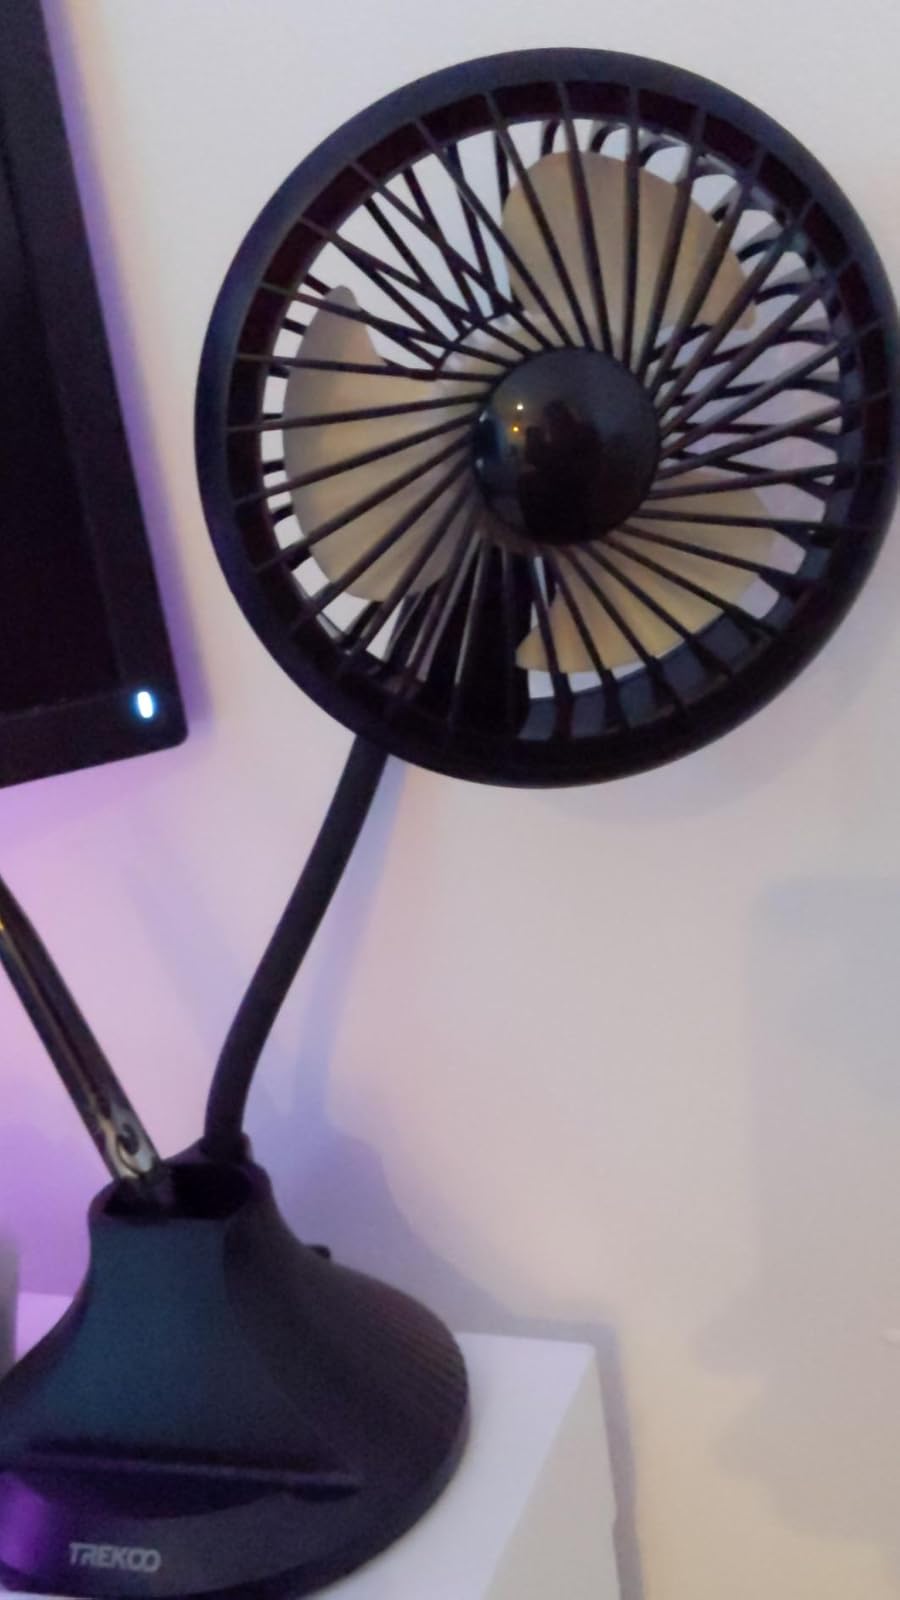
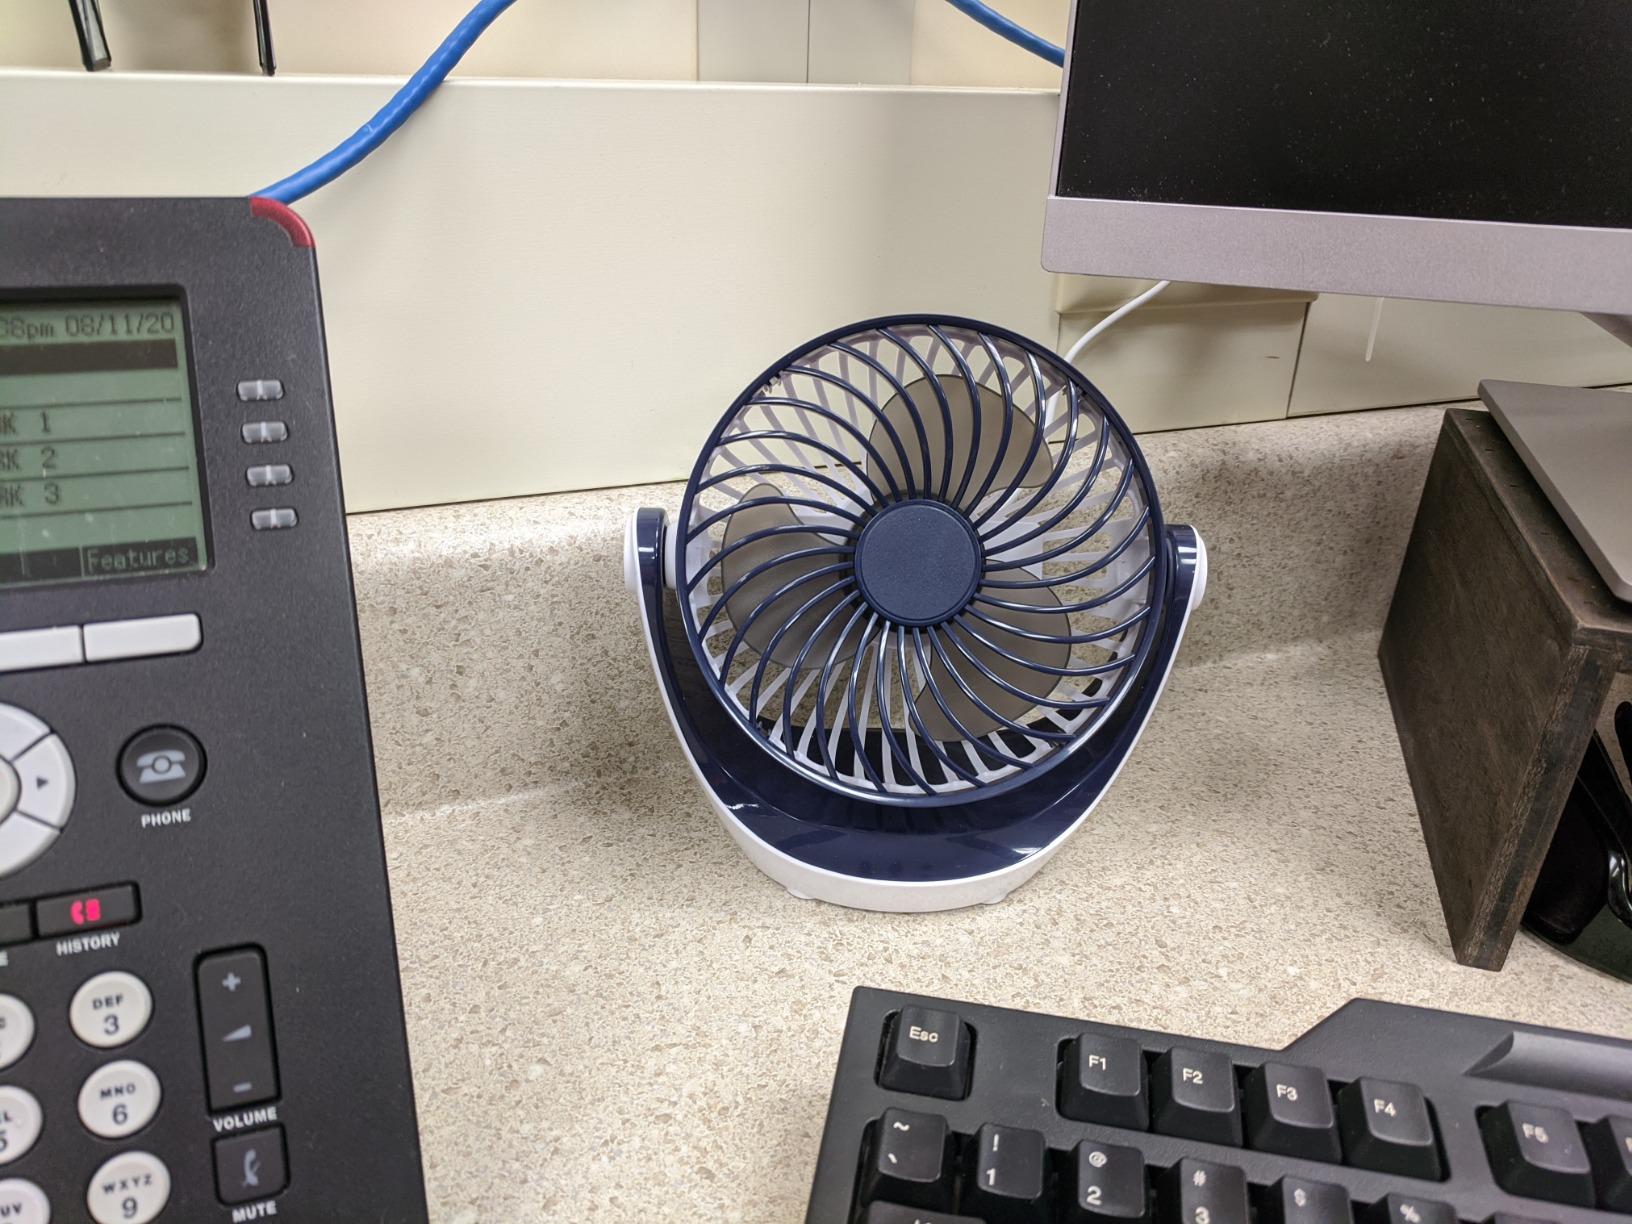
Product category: fan
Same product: no